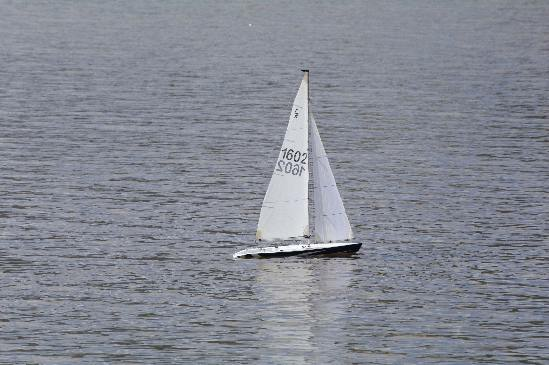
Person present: No